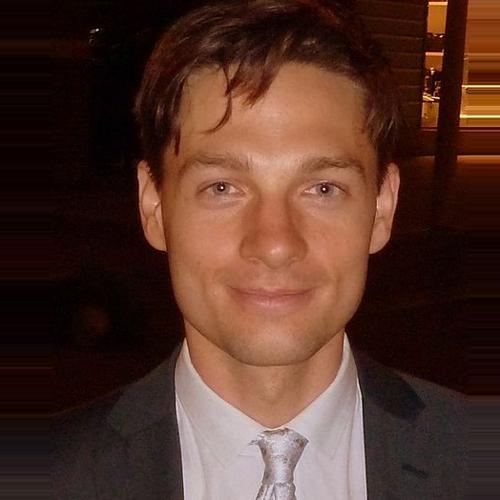
Age: 28